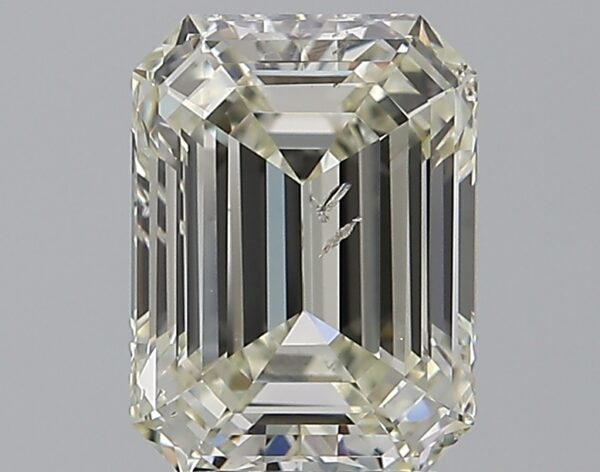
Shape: emerald
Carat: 2.5
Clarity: SI2
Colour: L
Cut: EX
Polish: EX
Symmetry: EX
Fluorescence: N
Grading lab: GIA
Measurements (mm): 8.9 x 6.59 x 4.54